Vladimir Beekman

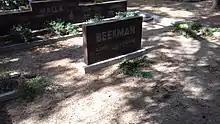
Grave of Vladimir Beekman at Rahumäe Cemetery in Tallinn in 2018

He was married to Aimée Beekman (née Malla), a graduate of the Gerasimov Institute of Cinematography, who was also a successful and widely translated author. They worked together on an important film, "Fellow Villagers", that showed some freedom from Soviet control. The plot involved an unsuccessful espionage attempt from a Western country, but it did exhibit some Post-Stalinist freedoms. In particular, it explored the daily problems of fishermen who are portrayed as real people with alternative views which are not cast as either right or wrong.